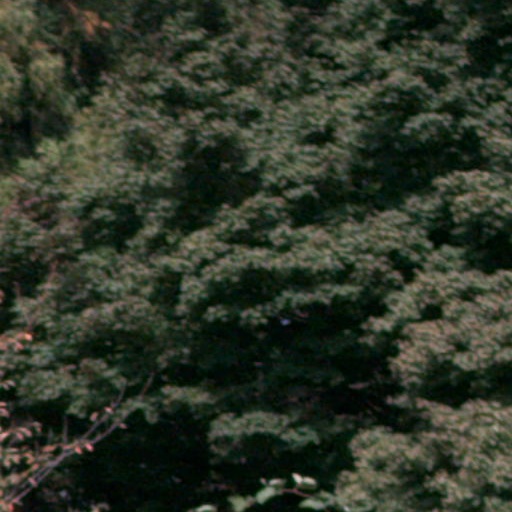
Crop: cassava